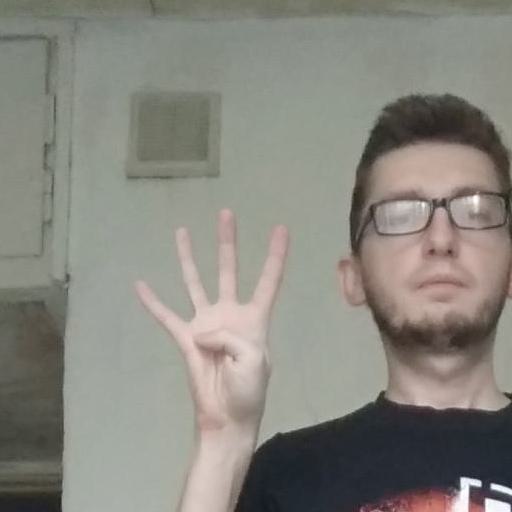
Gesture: four